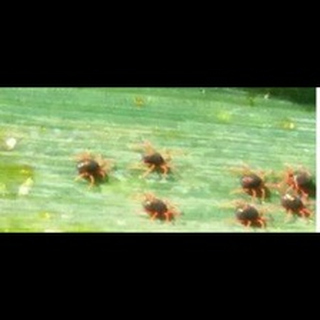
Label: wheat_mite